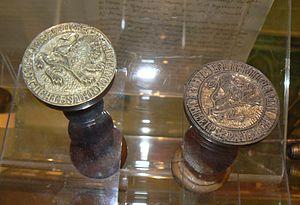
Comité central révolutionnaire bulgare est la structure centrale du mouvement national-révolutionnaire bulgare, fondée en 1869, avec l'objectif de reprendre les idées révolutionnaires et de contribuer à la préparation idéologique et politique de la révolution nationale bulgare.